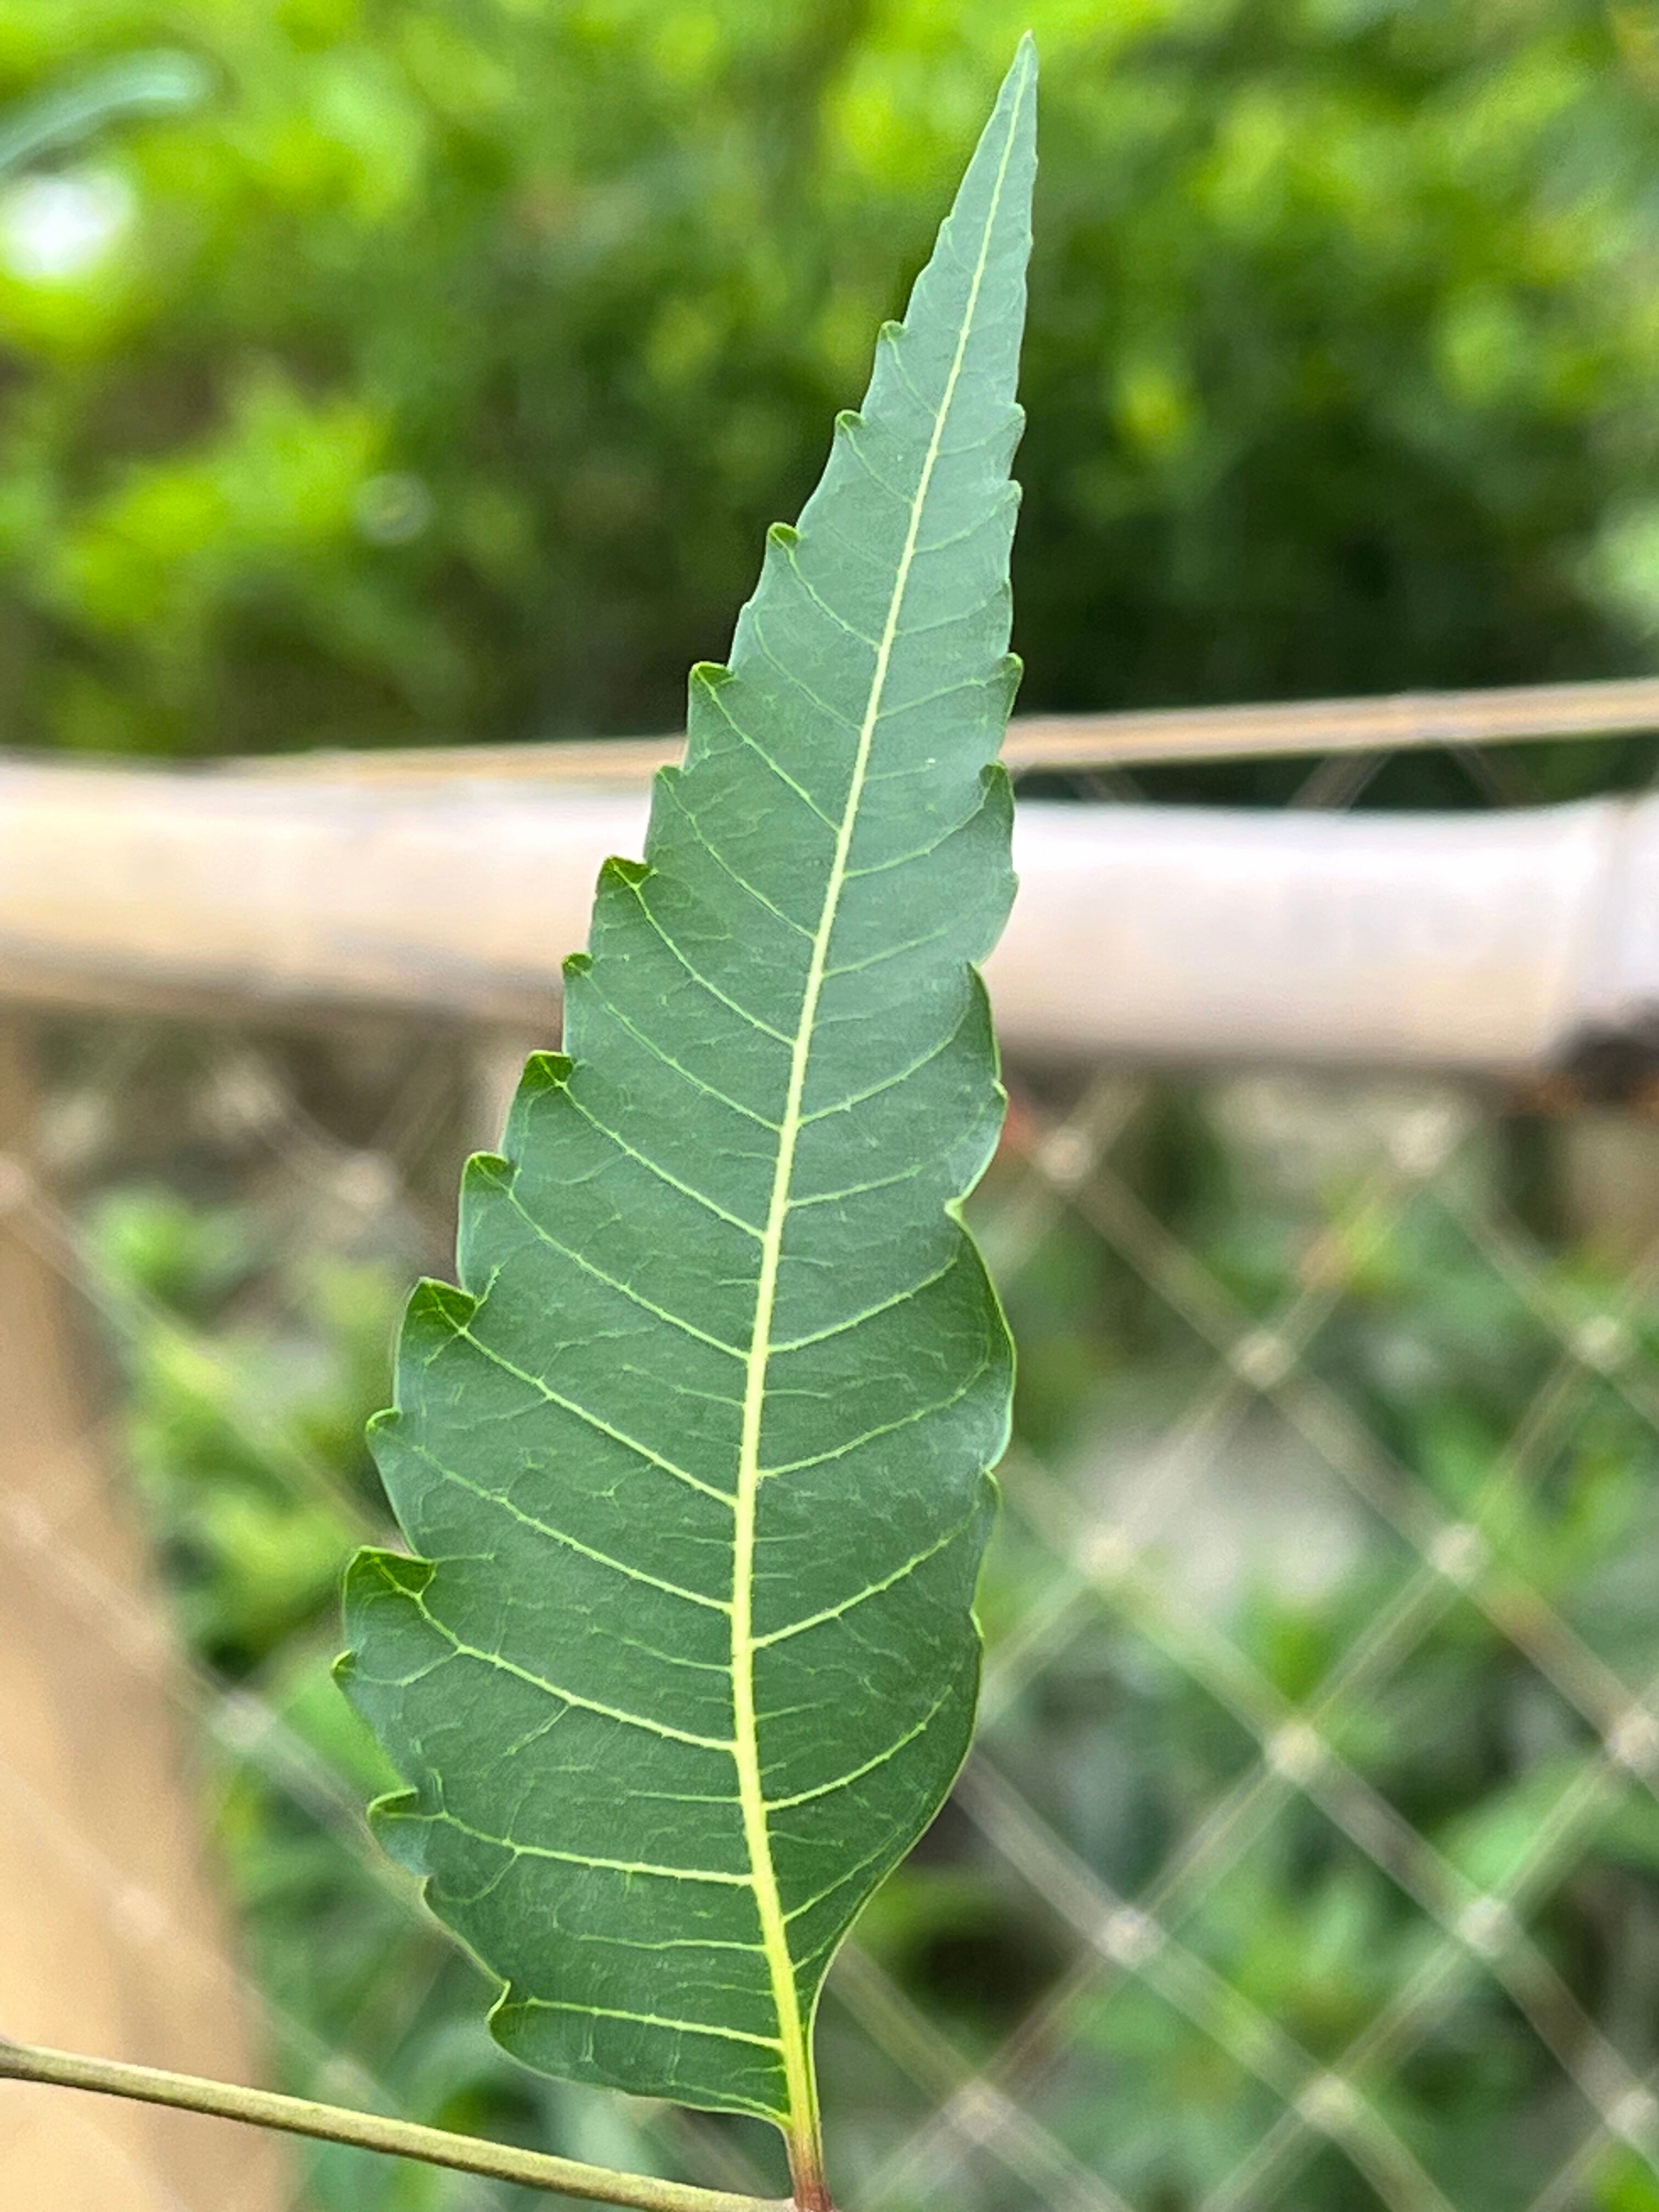
Plant species: azadirachta-indica